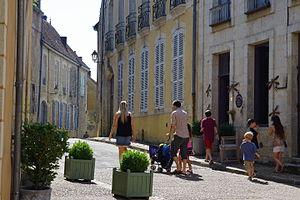
www.cdcpaysbellemois.fr/tourisme La rue ville close de Bellême est bordée de majestueux hôtels particuliers aux façades colorées
Bellême est une commune française, située dans le département de l’Orne en région Normandie, peuplée de 1 464 habitants.